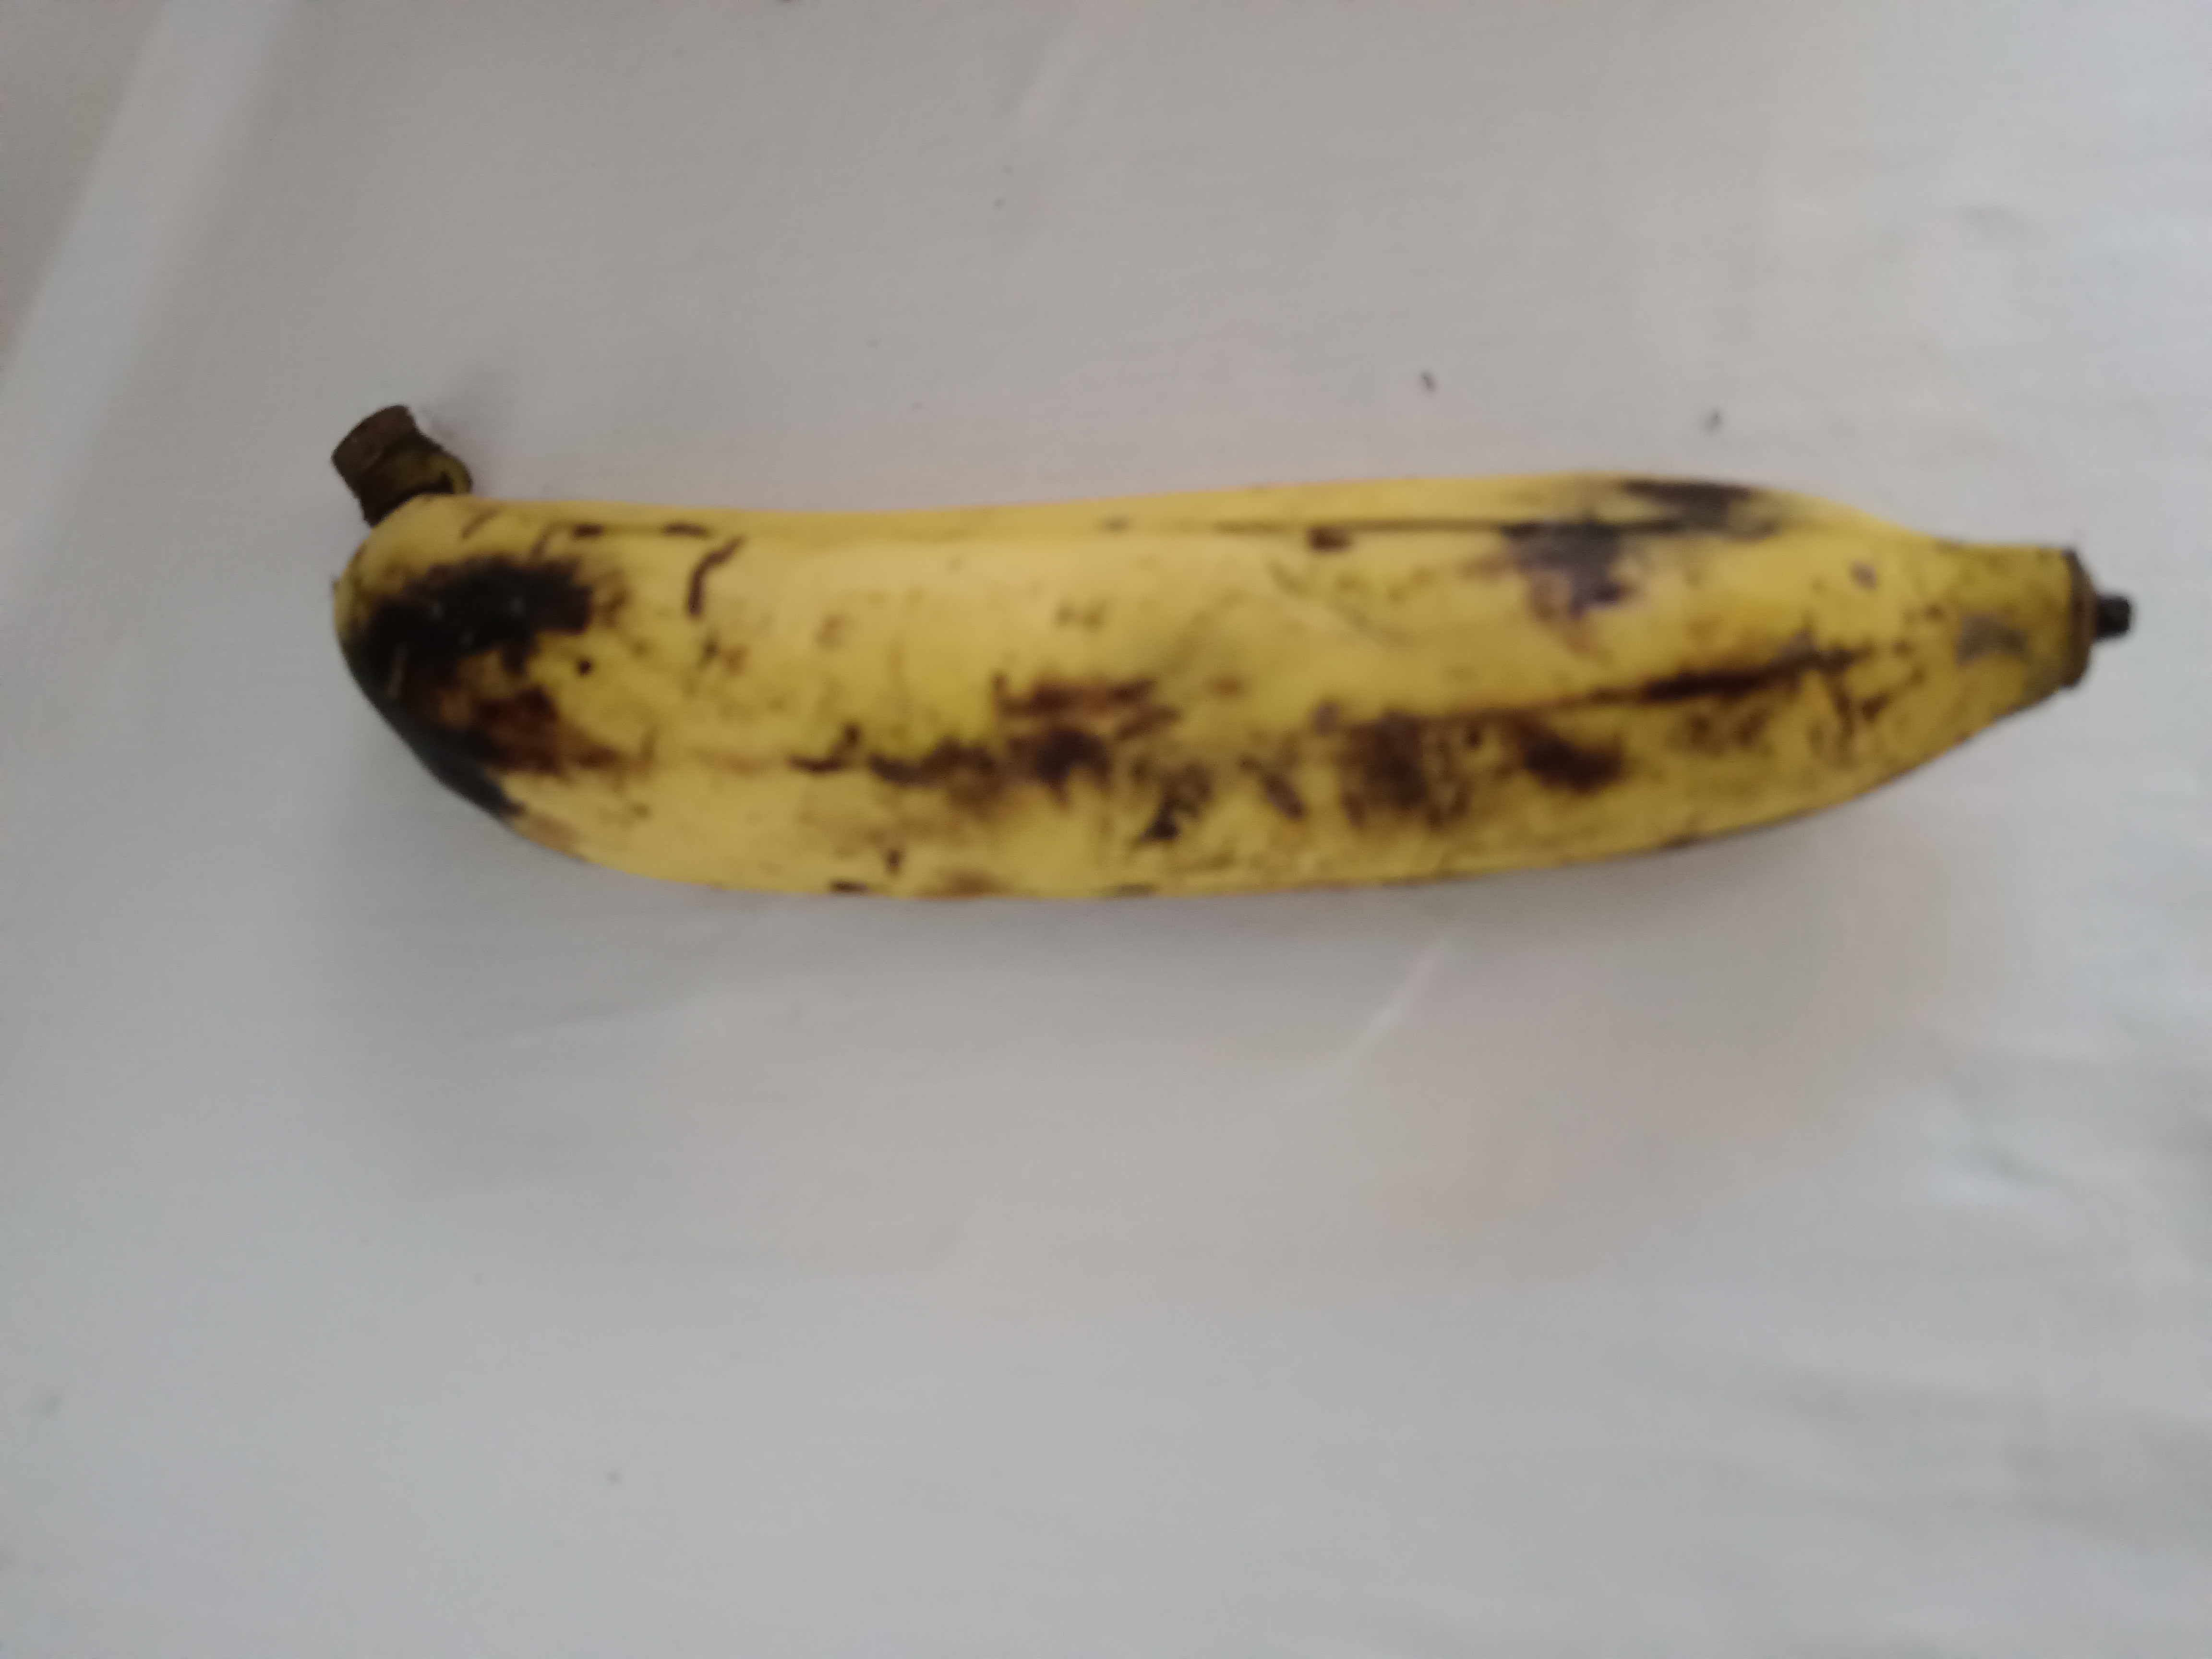
Banana variety: Shagor